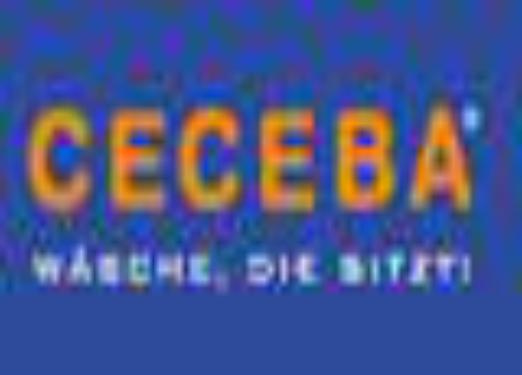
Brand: Ceceba
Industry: Clothes